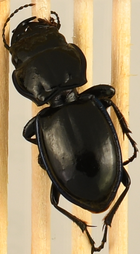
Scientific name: Pasimachus elongatus
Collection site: Central Plains Experimental Range NEON (CPER), plot CPER_006